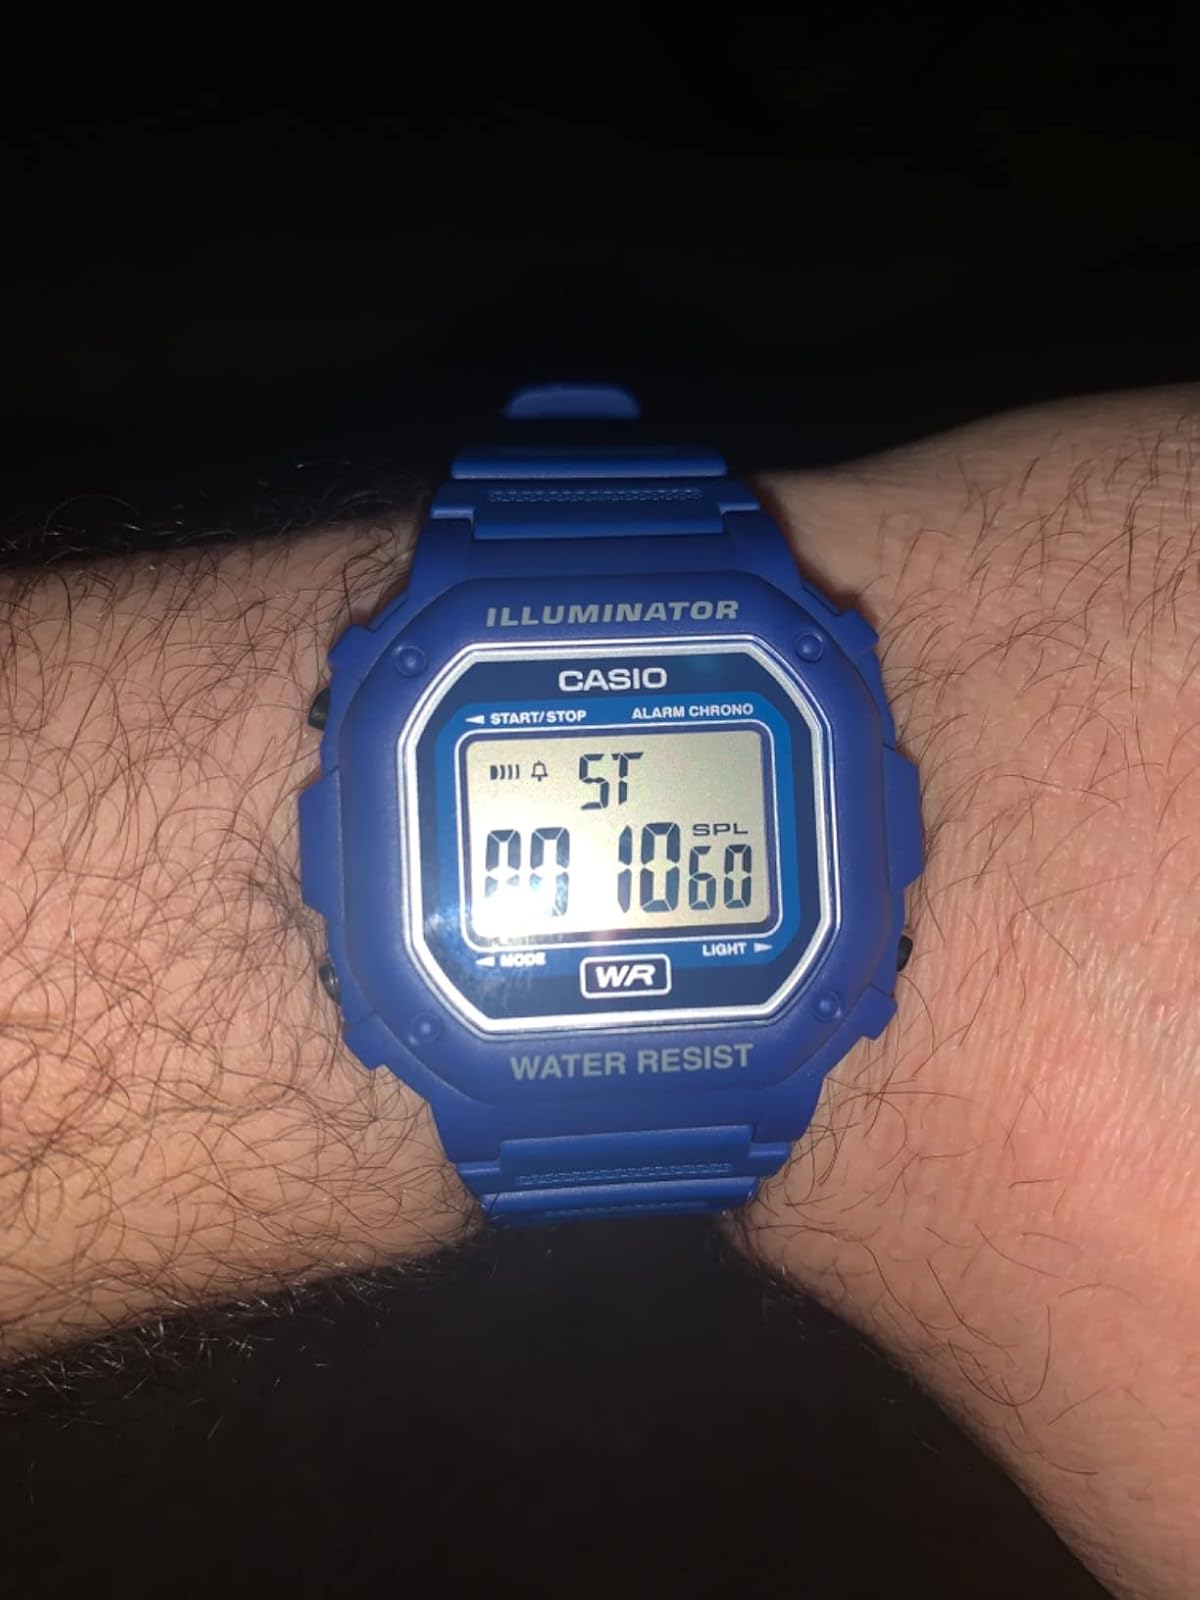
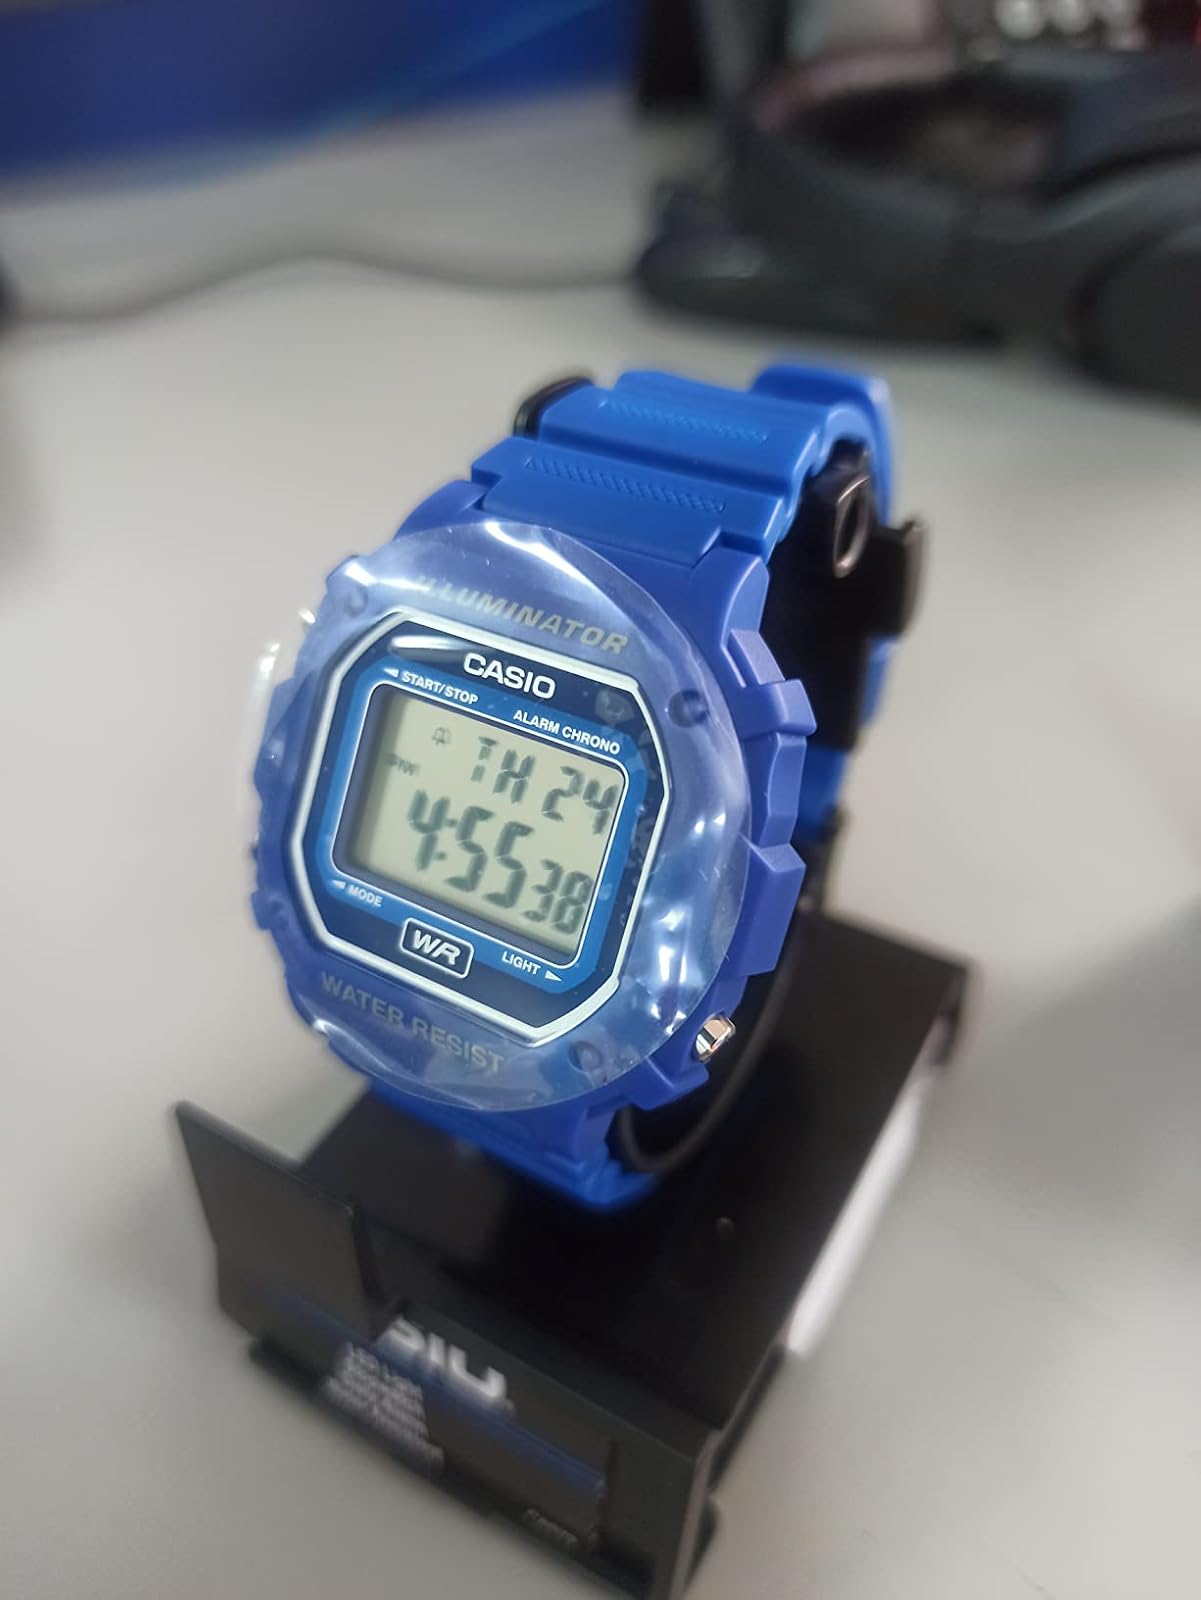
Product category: accessories_watch
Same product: yes